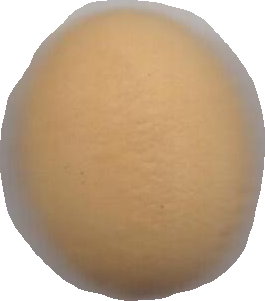
Variety: Dega